Berthold (patriarch of Aquileia)

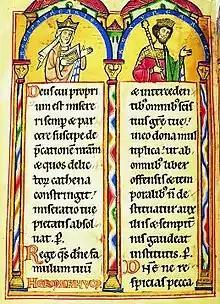
Berthold's patrons until 1213: his sister Queen Gertrude and brother-in-law King Andrew II of Hungary

When Andrew II prepared a military campaign to Galicia–Volhynia, he appointed his wife Queen Gertrude and Berthold as regents in early September 1213 during his absence. Andrew's generosity towards his wife's German relatives and courtiers discontented the local lords. Berthold's undue preference at the instigation of his sister disgusted the Hungarian magnates. On 28 September 1213, while the king marched into Galicia–Volhynia, a group of lords led by Peter, son of Töre dared a raid into a queen's hunting camp in the Pilis Mountains and murdered Gertrude and several of her courtiers, while Berthold – who was physically abused by the rebels – narrowly escaped his life with Leopold VI of Austria, according to the interpretation of historian Gyula Pauler. Only the Galician–Volhynian Chronicle confirms Berthold's presence during the assassination. Despite the doubtful authenticity of the chronicle's report, historian Tamás Körmendi accepted the information on Berthold's presence, since a letter of Pope Innocent III to Archbishop John of Esztergom in January 1214 refers to the assault on Berthold. According to the pope's letter, during the rebellion many clergy and monks in the Archdiocese of Kalocsa suffered physical insult and material damage. Innocent instructed John to excommunicate the perpetrators. In addition, the pope also sent a letter to the "dukes of Poland" not to give any refuge to the perpetrators who might flee abroad. When Andrew II heard of Gertrude's murder, he returned to Hungary and ordered the execution of Peter, son of Töre. Upon the request of Andrew II, bishops Peter of Győr and Robert of Veszprém escorted the unpopular and endangered Berthold until the Austrian border in late 1213, protected by the episcopal armies of Győr and Veszprém. However, Berthold took with him the treasures of his late sister, worth a total of 7,000 marks, which aroused the wrath of Andrew II, who complained this to the pope and threatened to indemnify the royal treasury from the proceeds of the archdiocese. The case may have been settled soon, because Bertold was able to return to Hungary in the first half of 1214.